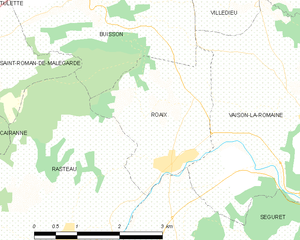
Carte des communes françaises Roaix